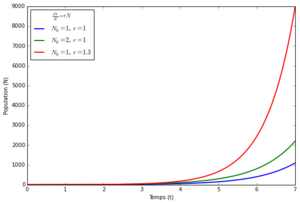
Quelques réalisations du modèle de croissance exponentielle (modèle de Malthus) en dynamique des populations.
La dynamique des populations est une branche de l'écologie qui s’intéresse à la fluctuation dans le temps du nombre d'individus au sein d'une population d’êtres vivants. Elle a également pour but de comprendre les influences environnementales sur les effectifs des populations. La structuration de la population par âge, poids, l'environnement, la biologie des groupes, et les processus qui influent sur ces changements font également partie de son champ d'étude. Des applications emblématiques incluent la pêche, la gestion cynégétique, la gestion des zones protégées, le contrôle des populations d'animaux dits nuisibles. La dynamique des populations humaines ainsi que leurs spécificités par rapport aux autres populations animales sont étudiées par la science démographique.